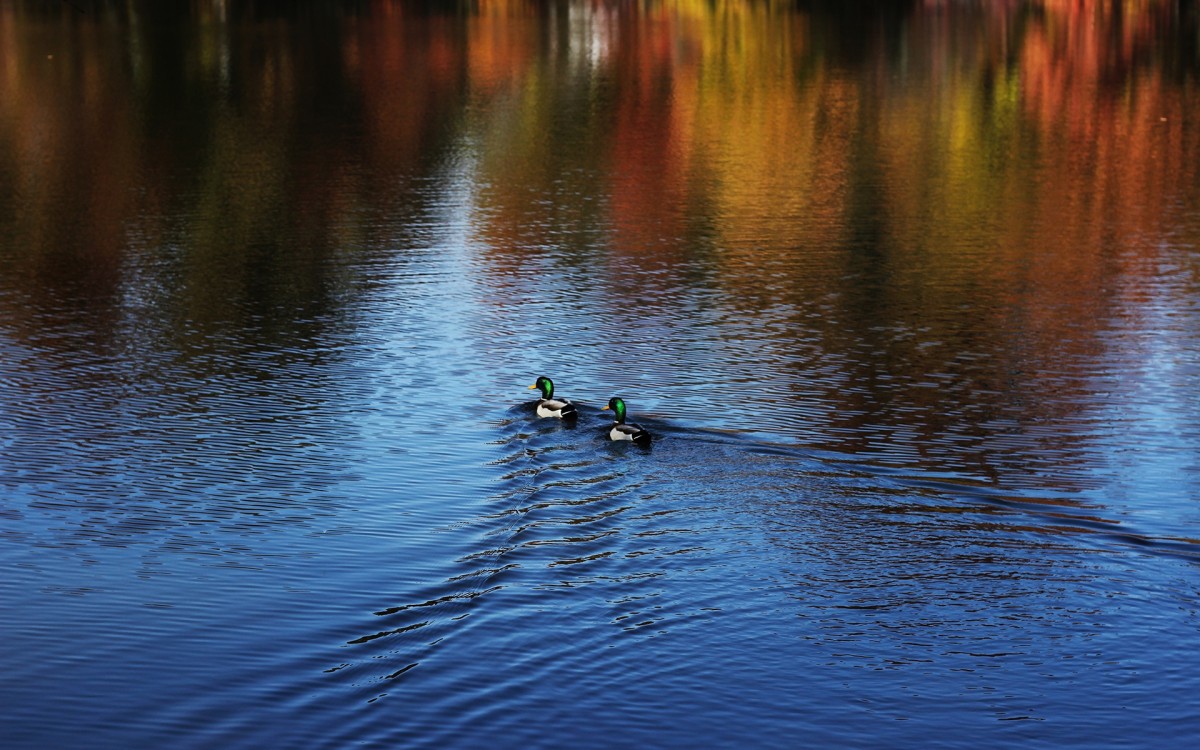
Tags: lake, river, reflection, duck, boating, waterfowl, water bird